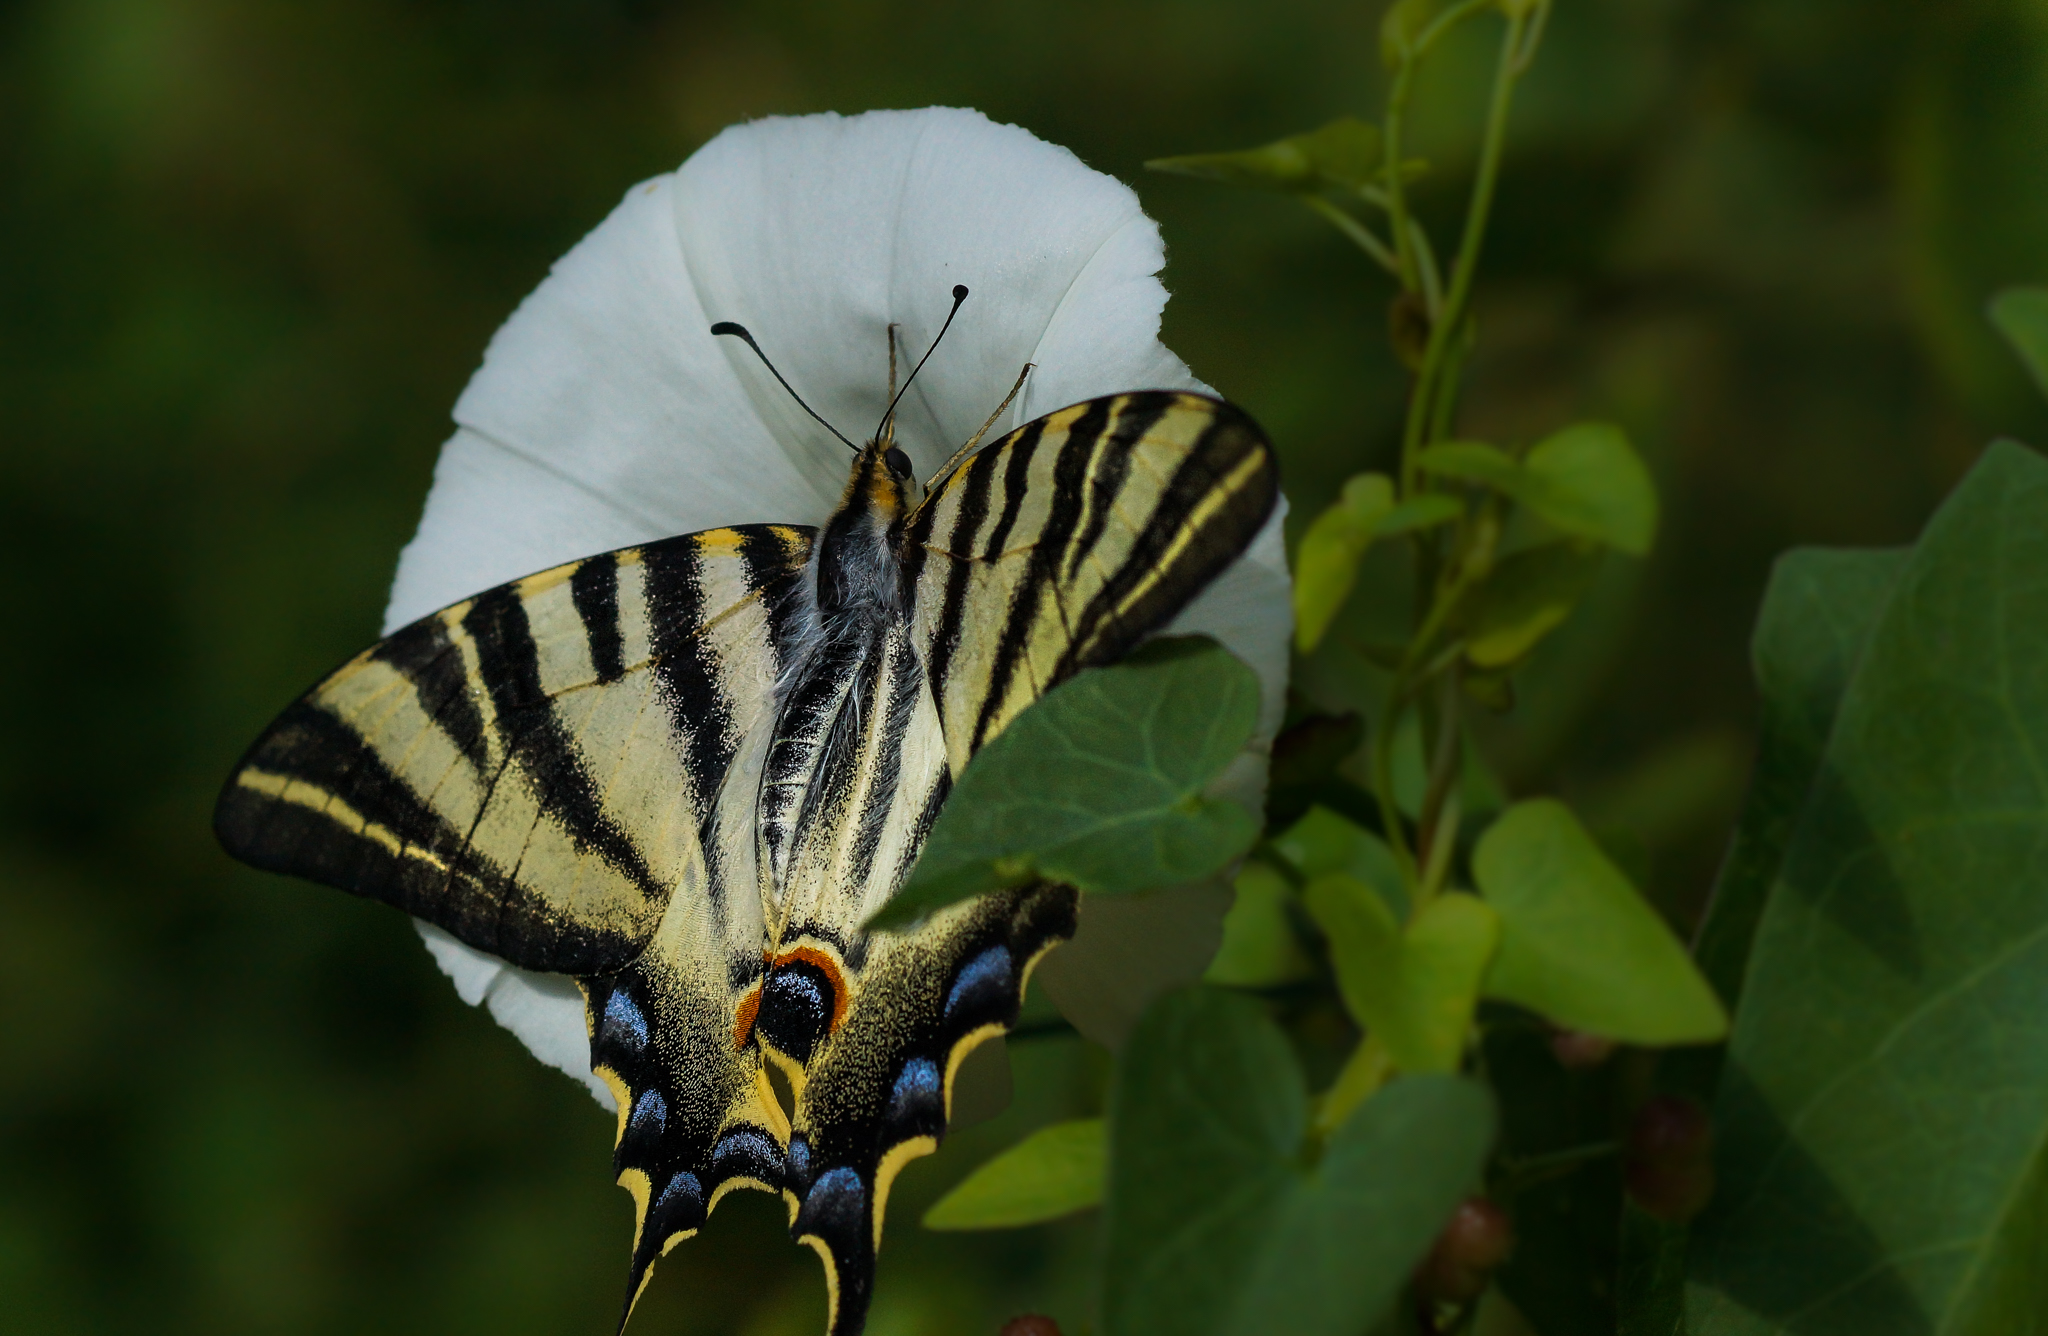
nature, wing, leaf, flower, wildlife, green, insect, macro, botany, butterfly, flora, fauna, invertebrate, close up, 100mm, animals, naturaleza, butterflies, a77, nectar, ggl1, gaby1, xovesphoto, animales, mariposas, sonya77, minolta100mm, macro photography, arthropod, pollinator, moths and butterflies, lycaenid